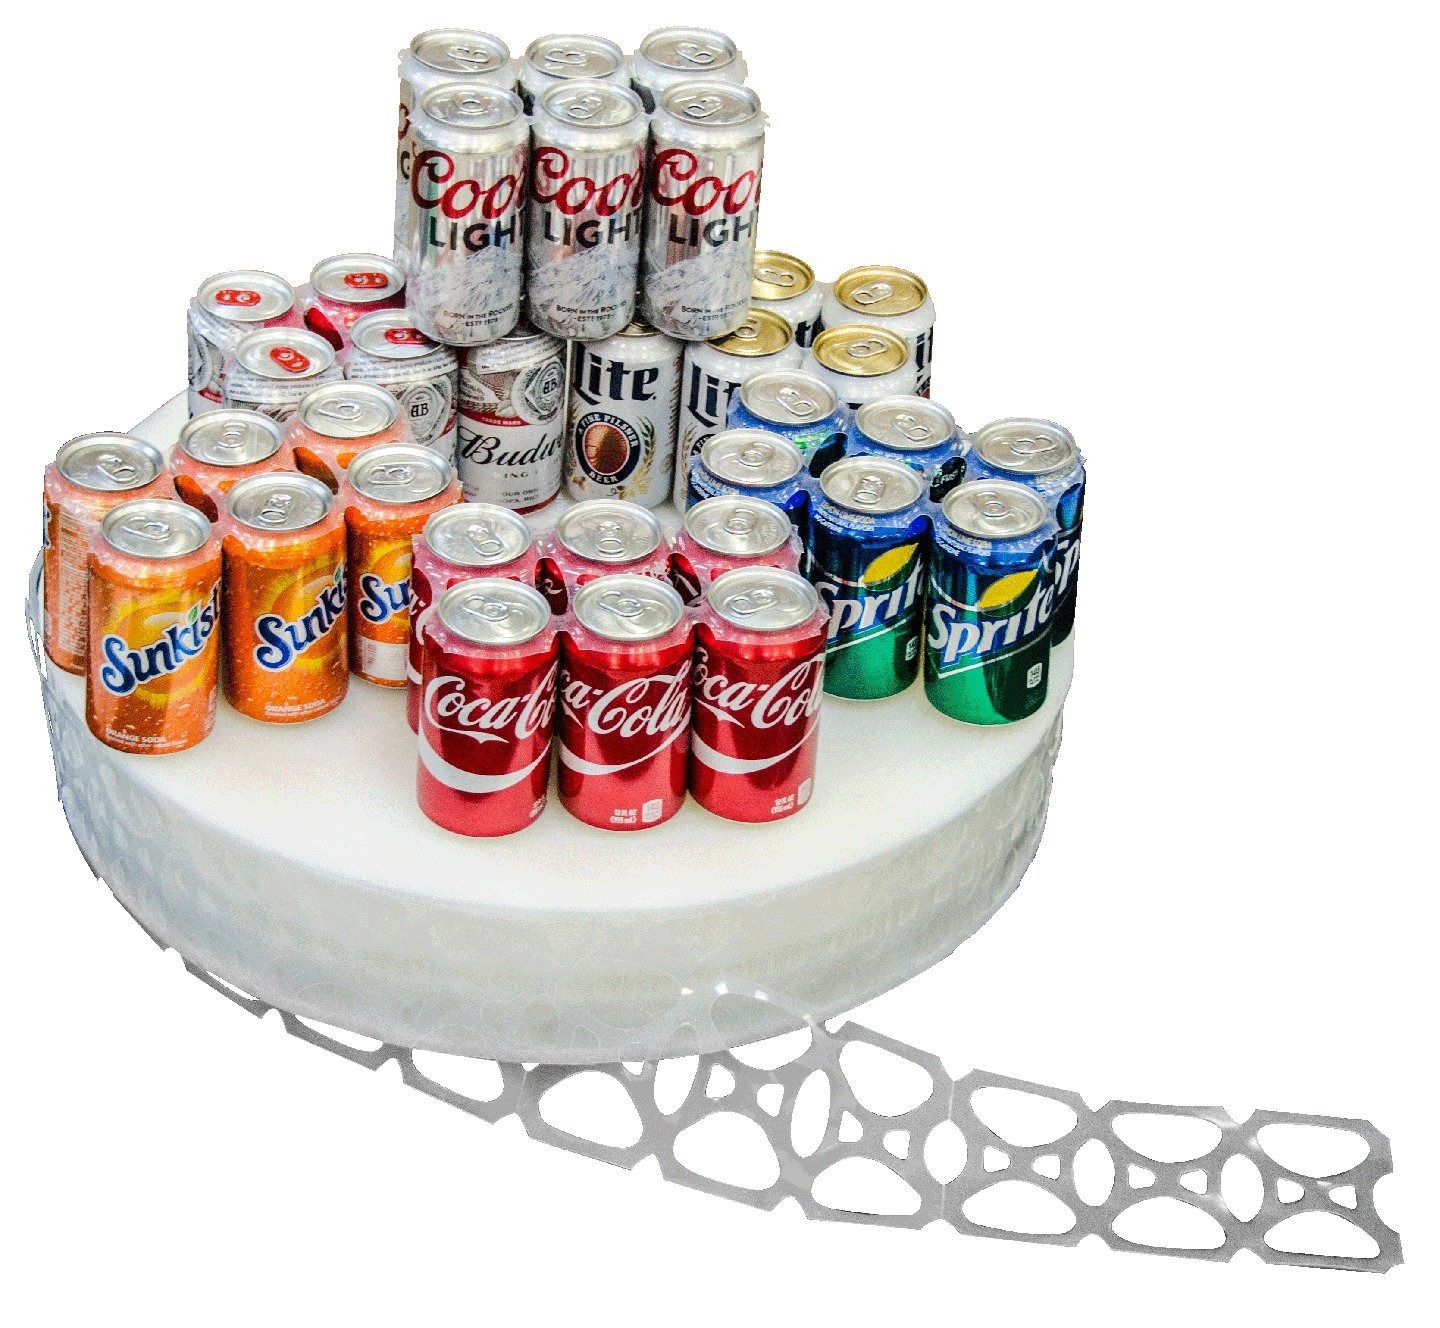
Item Name: 4300 Count Roll 6pk Rings Universal Fit - Fits all 12oz Beer Soda Cans - FAST SAME DAY SHIPPING
Bullet Point 1: Universal fit - Fits all 12 oz beer/soda cans
Bullet Point 2: Easily carry 6 pack of cans
Bullet Point 3: Perforations between to easily snap apart
Bullet Point 4: Perfect for liquor stores, specialty shops and convenience stores
Product Description: This popular beer ring style, the universal beer six pack ring will fit Budweiser, Miller and Coors cans as well as all major soda brands. Universal beer rings are easy to use. These six pack rings are made to be used by hand. Use them to break your cases of beer and soda into individual six packs.
Value: 1.0
Unit: Count

Price: 199.99